British Aerospace 146

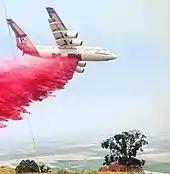
BAe 146 air tanker at Range Fire in Kern County, California, 2016

The 146-200 features a 2.41-m (7 ft 11 in) fuselage extension and reduced cost per seat mile. The -200 first flew in August 1982 and entered service six months later. The BAe 146-200QC (Quick Change) is the convertible passenger/freight version and the BAe 146-200QT (Quiet Trader) is the freighter version. Two BAe 146-200QC aircraft, designated BAe 146 C3, were converted for the RAF, with infrared countermeasures systems and flare dispensers, for use in Afghanistan.